Andreas Christensen

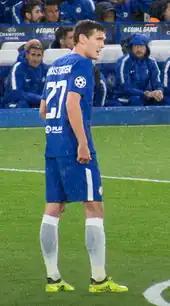
Christensen playing for Chelsea in 2017

On 12 August 2017, Christensen made his first appearance for Chelsea following his two-year loan spell in Germany, coming off the bench following captain Gary Cahill being sent off, in Chelsea's 3–2 opening day home defeat against Burnley. Eight days later, he made his first Premier League start in a 2–1 victory over Tottenham Hotspur at Wembley Stadium. On 9 January 2018, Christensen signed a new four-and-a-half-year deal with Chelsea running until 2022, after establishing himself in the first team. Christensen made 40 appearances for the Blues in 2017–18, including three in the victorious FA Cup campaign. However, a back injury meant he was not involved in the final. Prior to the season's finish, he was awarded the club's Young Player of the Year award. New manager Maurizio Sarri preferred to pair David Luiz and Antonio Rüdiger in central defence, and by February 2019 Christensen had made 15 appearances, only two of which in the league. However, he ruled out wanting to leave the club.